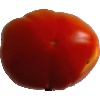
Label: Tomato 1